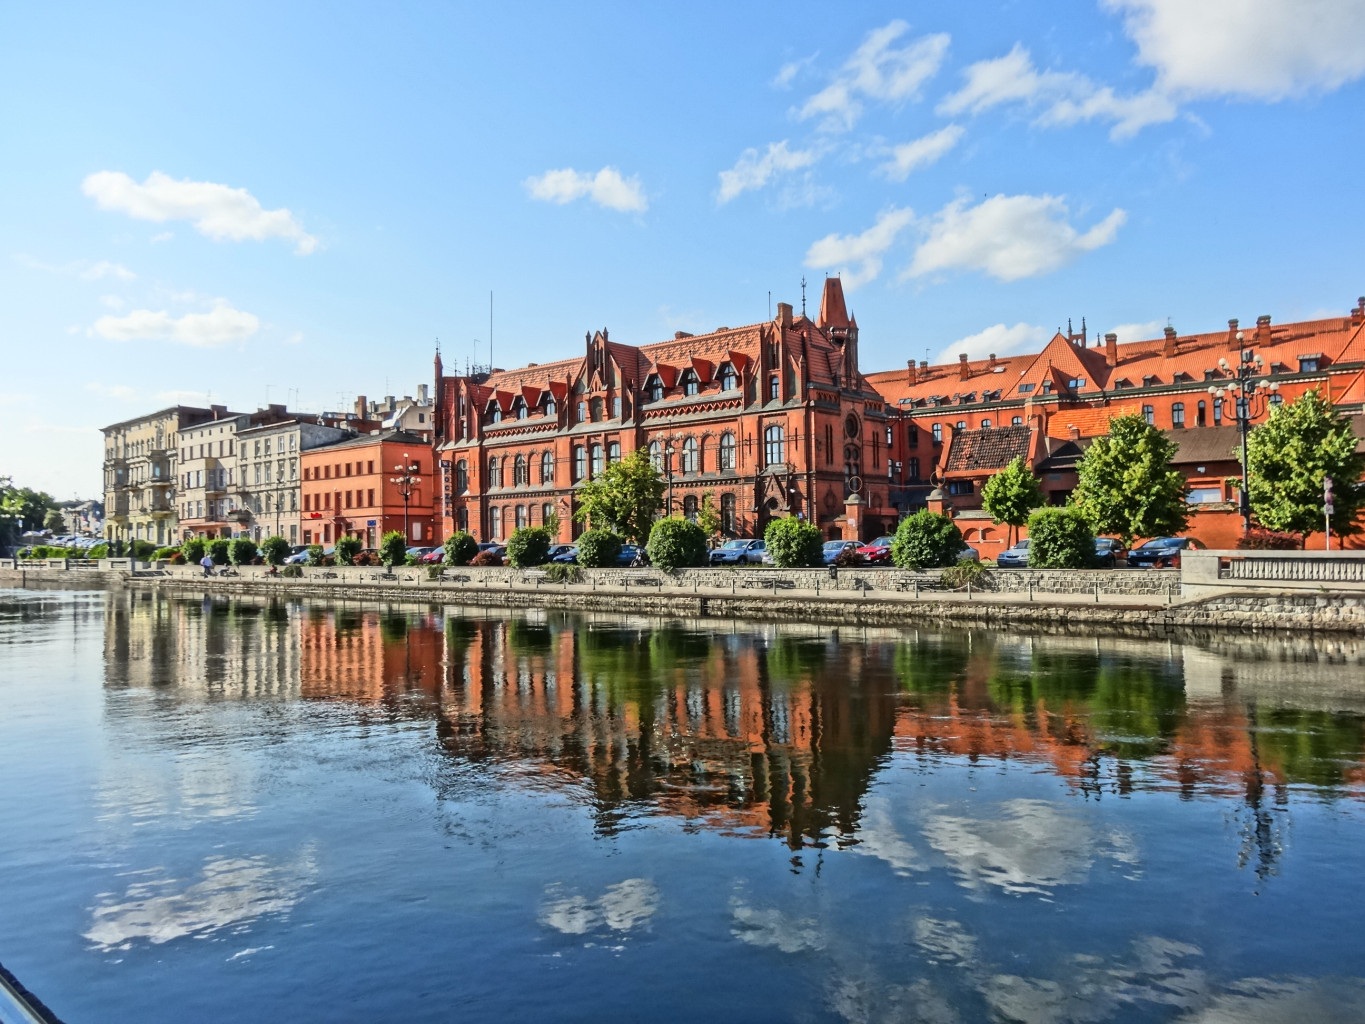
town, palace, urban, river, canal, cityscape, panorama, reflection, waterfront, tourism, waterway, buildings, poland, embankment, bydgoszcz